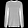
Label: Pullover